History of the Jews in Affaltrach

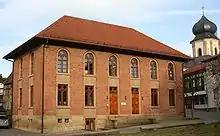
Affaltrach synagogue in 2006

In the 19th century the Jewish community of Affaltrach was larger than at any other time: in 1807 there were 110 Jews (about 11% of the total population); in 1843, 164 Jews; and in 1858, 219 Jews. In the second half of the 19th century the community started shrank to 151 in 1869, 79 in 1886 and 28 in 1910 (3.75% of the total population).